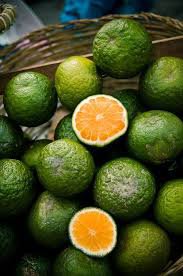
Label: Orange